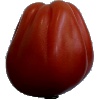
Label: tomato_heart